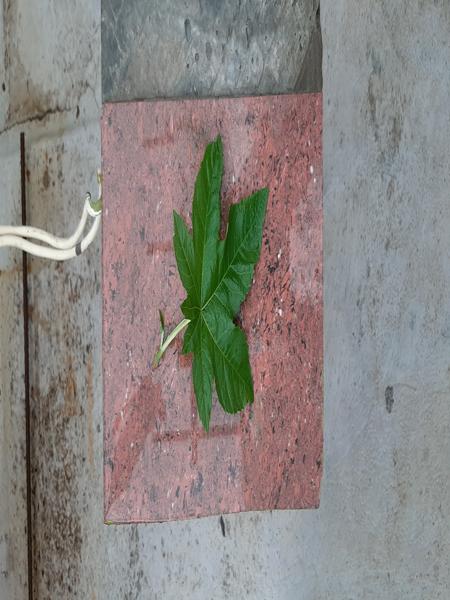
Plant: Castor